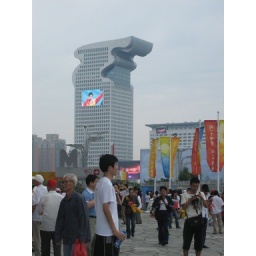
Games are played or recapped on giant TV screens on buildings near the Olympic Green.